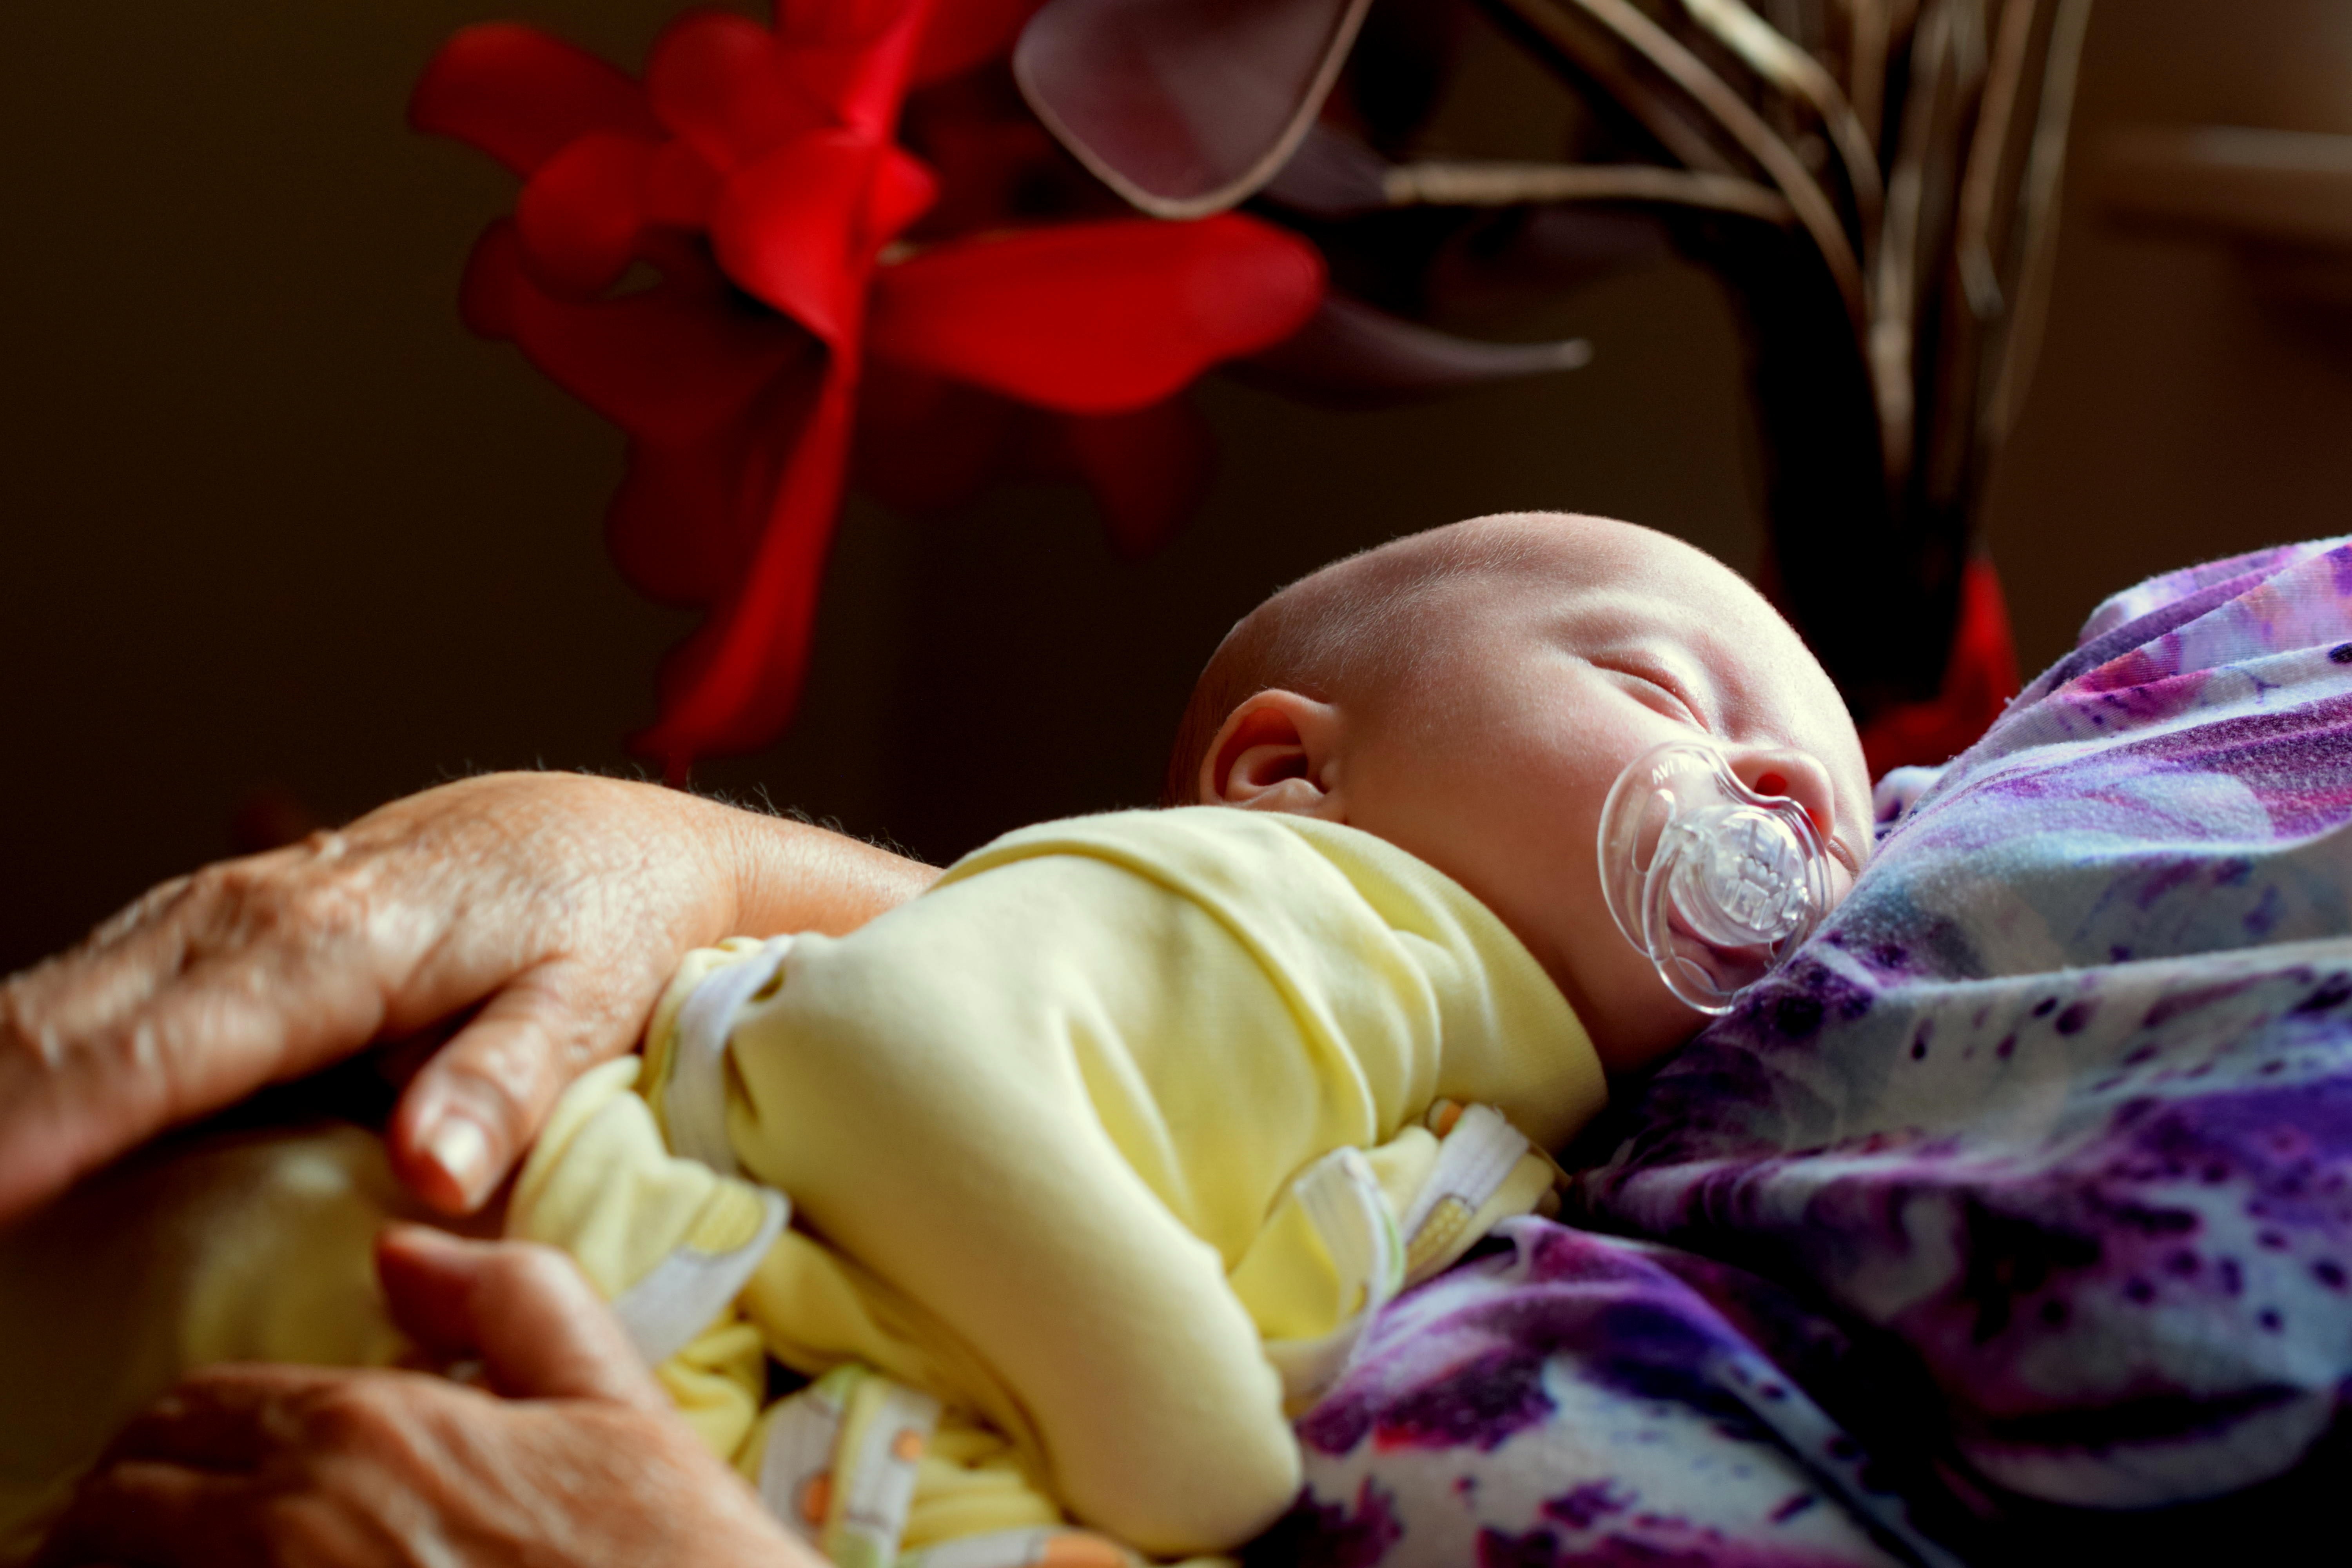
child, baby, product, skin, birth, sleep, toddler, hand, nap, bedtime, baby products